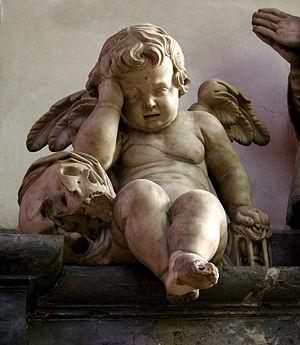
Un ange est une créature surnaturelle dans de nombreuses traditions, notamment dans les trois religions abrahamiques et dans l'Avesta. Ce terme désigne un envoyé de Dieu, c'est-à-dire un intermédiaire entre Dieu et les hommes. Parfois, il transmet un message divin, parfois il agit lui-même selon la volonté divine.
L'Histoire d'Amiens commence au Paléolithique selon les vestiges archéologiques mis au jour depuis le XIXᵉ siècle qui démontrent que, le site de double confluence où s'est construit Amiens était occupé par l'homme, il y a 500 000 ans. Mais c'est Jules César qui nomma pour la première fois le lieu dans La Guerre des Gaules. Au Iᵉʳ siècle, les Romains fondèrent la ville de Samarobriva qui devint Amiens au IVᵉ siècle. La ville se développa au Moyen Âge et à l'époque moderne grâce à son activité textile. L'arrivée du chemin de fer au XIXᵉ siècle raffermit sa position de ville du textile. La Seconde Guerre mondiale devait la mutiler sévèrement. La reconstruction des années 1950 permit un accroissement et une diversification de ses activités.
Le chérubin ou angelot est une figure d'ange qu'on trouve dans la religion juive et chrétienne. Leur figure originale est une « créature de sainteté », au physique qui mélange le lion, le taureau, l'oiseau et l'homme.
Amiens compte un patrimoine exceptionnel : 53 monuments protégés au titre des monuments historiques et 126 lieux et monuments répertoriés à l'inventaire général du patrimoine culturel ; et par ailleurs, 263 objets protégés au titre des monuments historiques et 122 objets répertoriés à l'inventaire général du patrimoine culturel. Les informations données ci-dessous ne sont relatives qu'à une brève sélection.
L'Ange pleureur est une sculpture d'un tombeau de la cathédrale d'Amiens popularisée pendant la Première Guerre mondiale par les soldats de l'armée britannique qui envoyaient de par le monde des cartes postales le représentant.
Nicolas Blasset, né à Amiens en 1600 et mort en 1659, est un sculpteur français auteur de plusieurs œuvres dans la cathédrale d'Amiens.